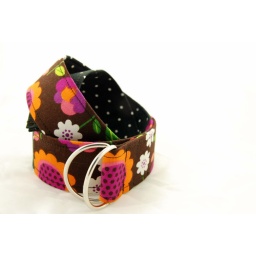
Girl's Fabric Belt - Children's & Teens adjustable D-ring fabric belt in black dot and brown flower